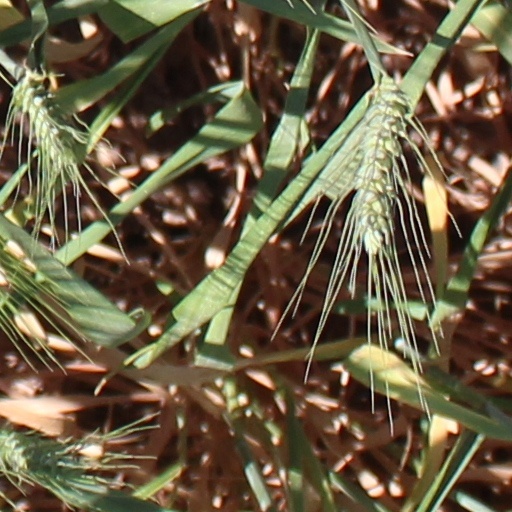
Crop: wheat